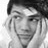
Emotion: sad